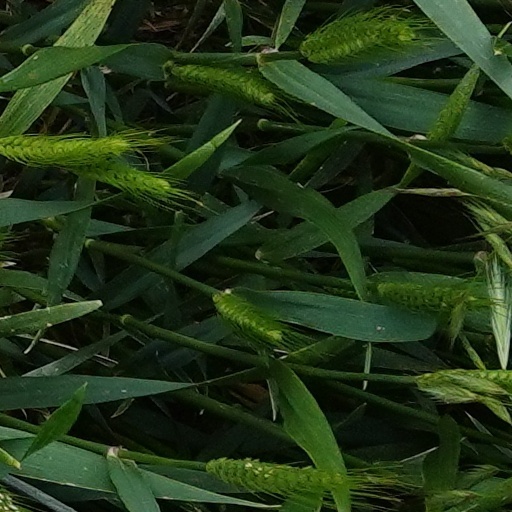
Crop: wheat